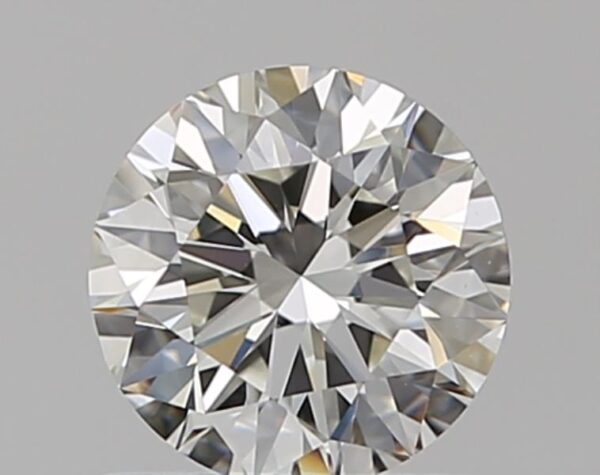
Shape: round
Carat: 0.7
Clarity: VS1
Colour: H
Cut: EX
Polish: EX
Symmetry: EX
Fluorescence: N
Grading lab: GIA
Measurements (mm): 5.63 x 5.67 x 3.56